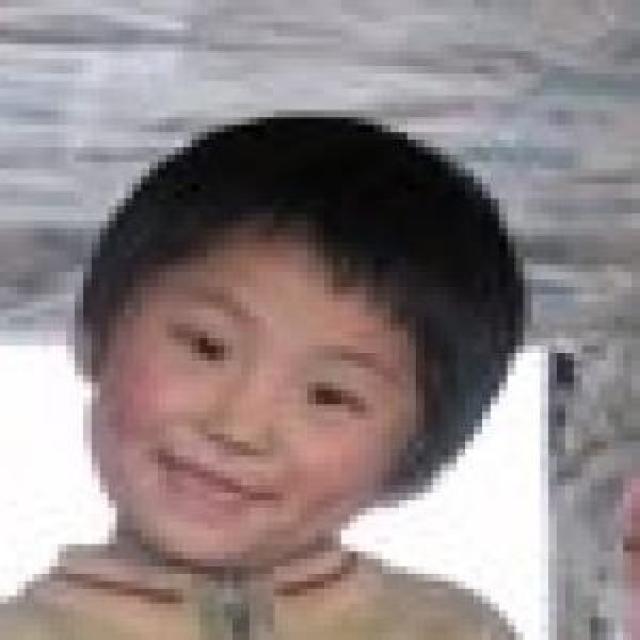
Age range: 0-12